Kilimli

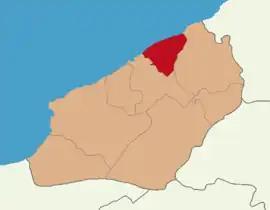
Zonguldak location Kilimli

Kilimli is a town in Zonguldak Province, Turkey. It is the seat of Kilimli District. Its population is 19,989 (2022). It is at the east end of Zonguldak, on the Black Sea shore, close to both Zonguldak and Çatalağzı, a town east of Kilimli. It is a relatively new town, founded after coal mines around Zonguldak were discovered. In 1927, the coal company of Kilimli was founded, and Kilimli flourished. In 1936, together with the other mines around Kilimli, the company was bought by the government. Presently, Kilimli is a typical mining town.